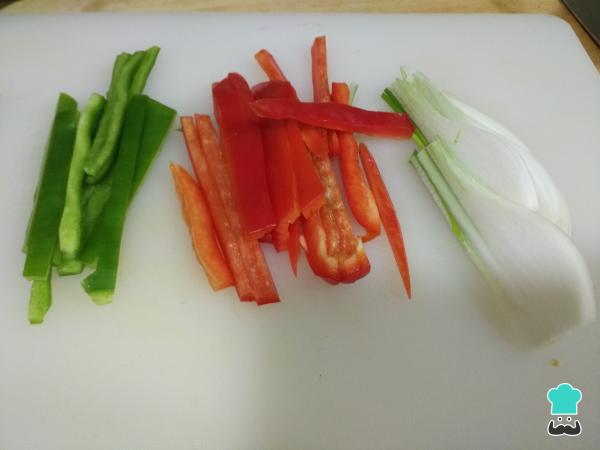
Lavamos los pimientos y los cortamos en bastoncitos, del mismo modo que la cebolleta.Si no tienes cebolleta puedes utilizar cebolla, yo prefiero la primera porque tiene un sabor más dulce.